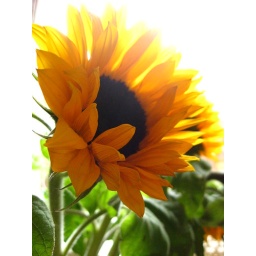
Som snapshots of items in the orange color found in my home right now.